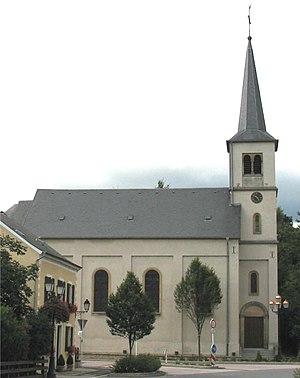
L'église de Kleinbettingen (Luxembourg) Lëtzebuergesch: Kierch vu Klengbetten (Lëtzebuerg)